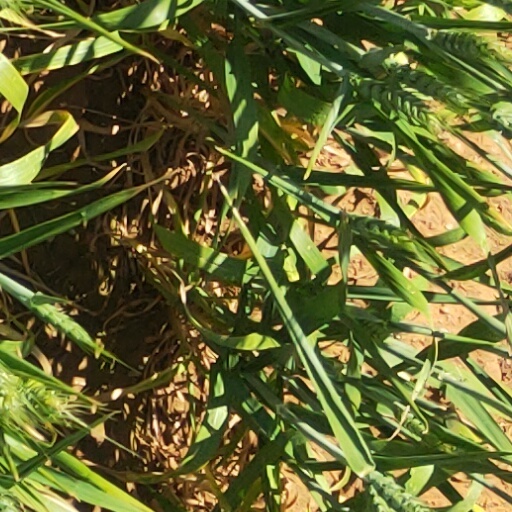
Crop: wheat